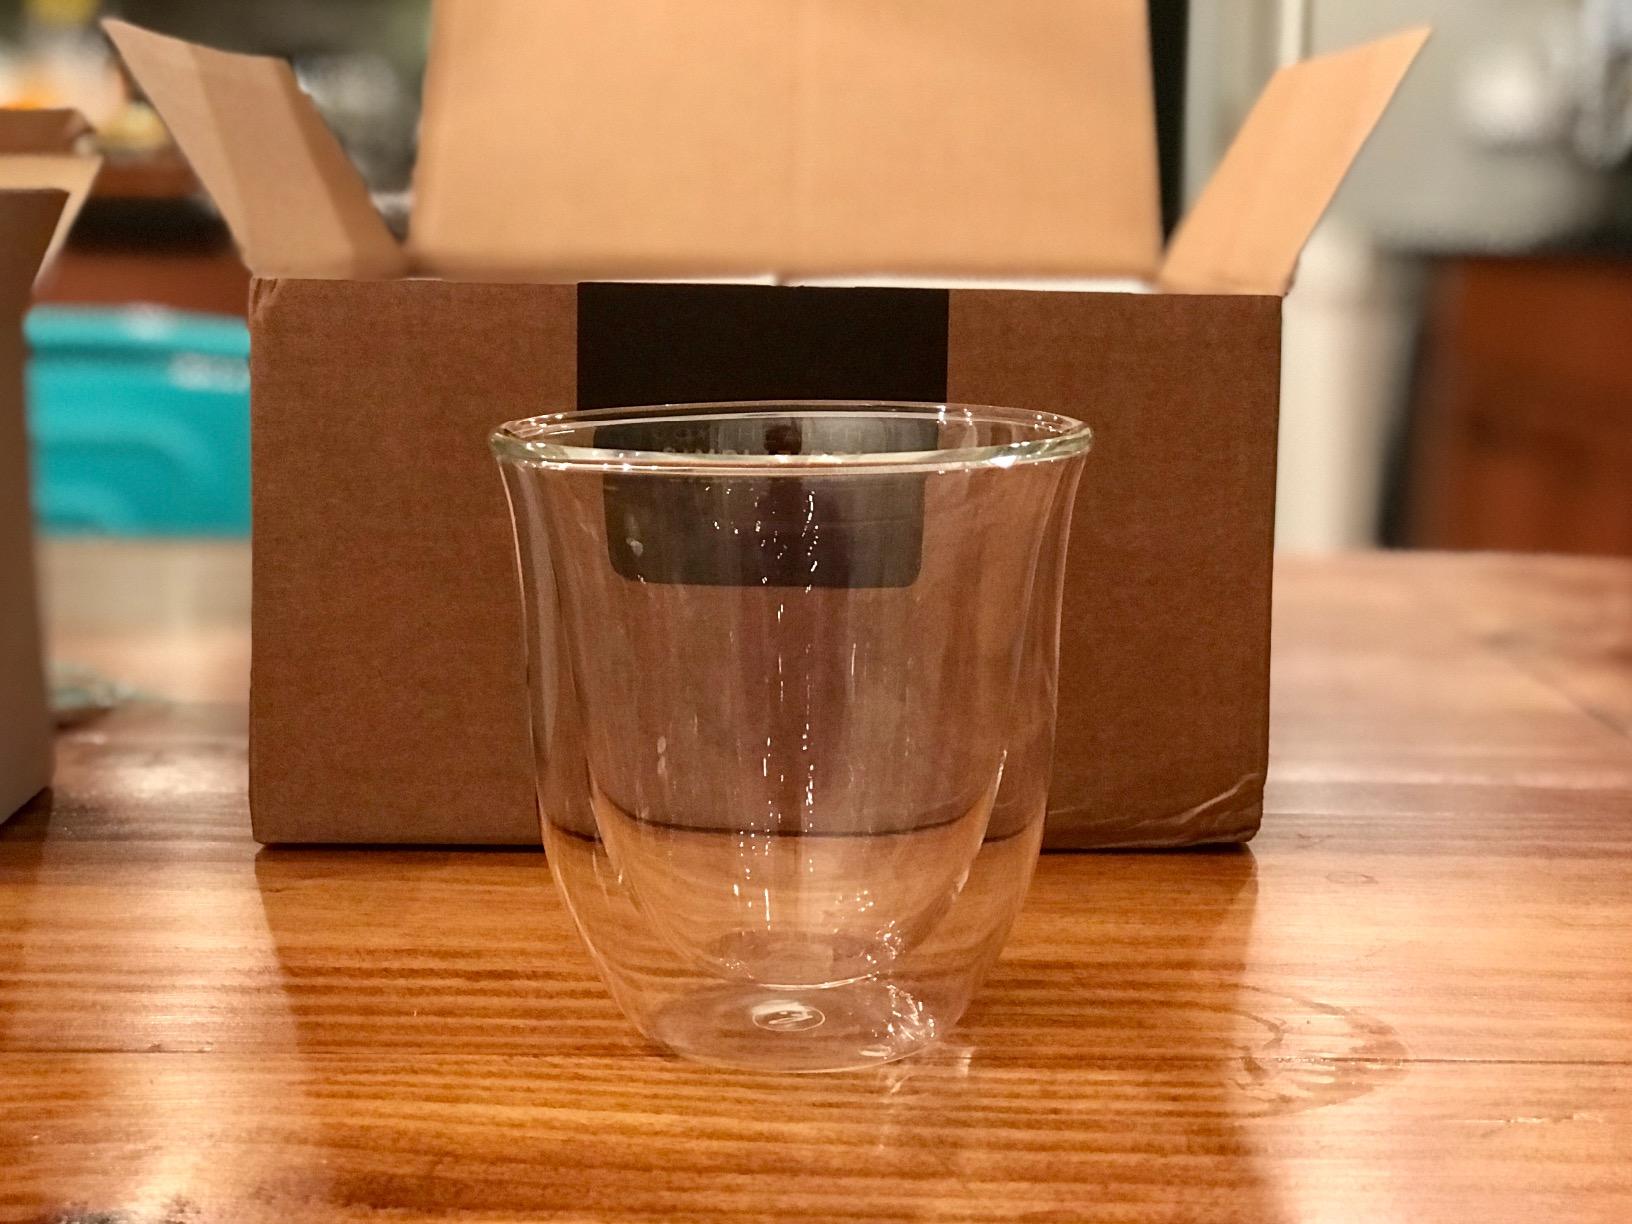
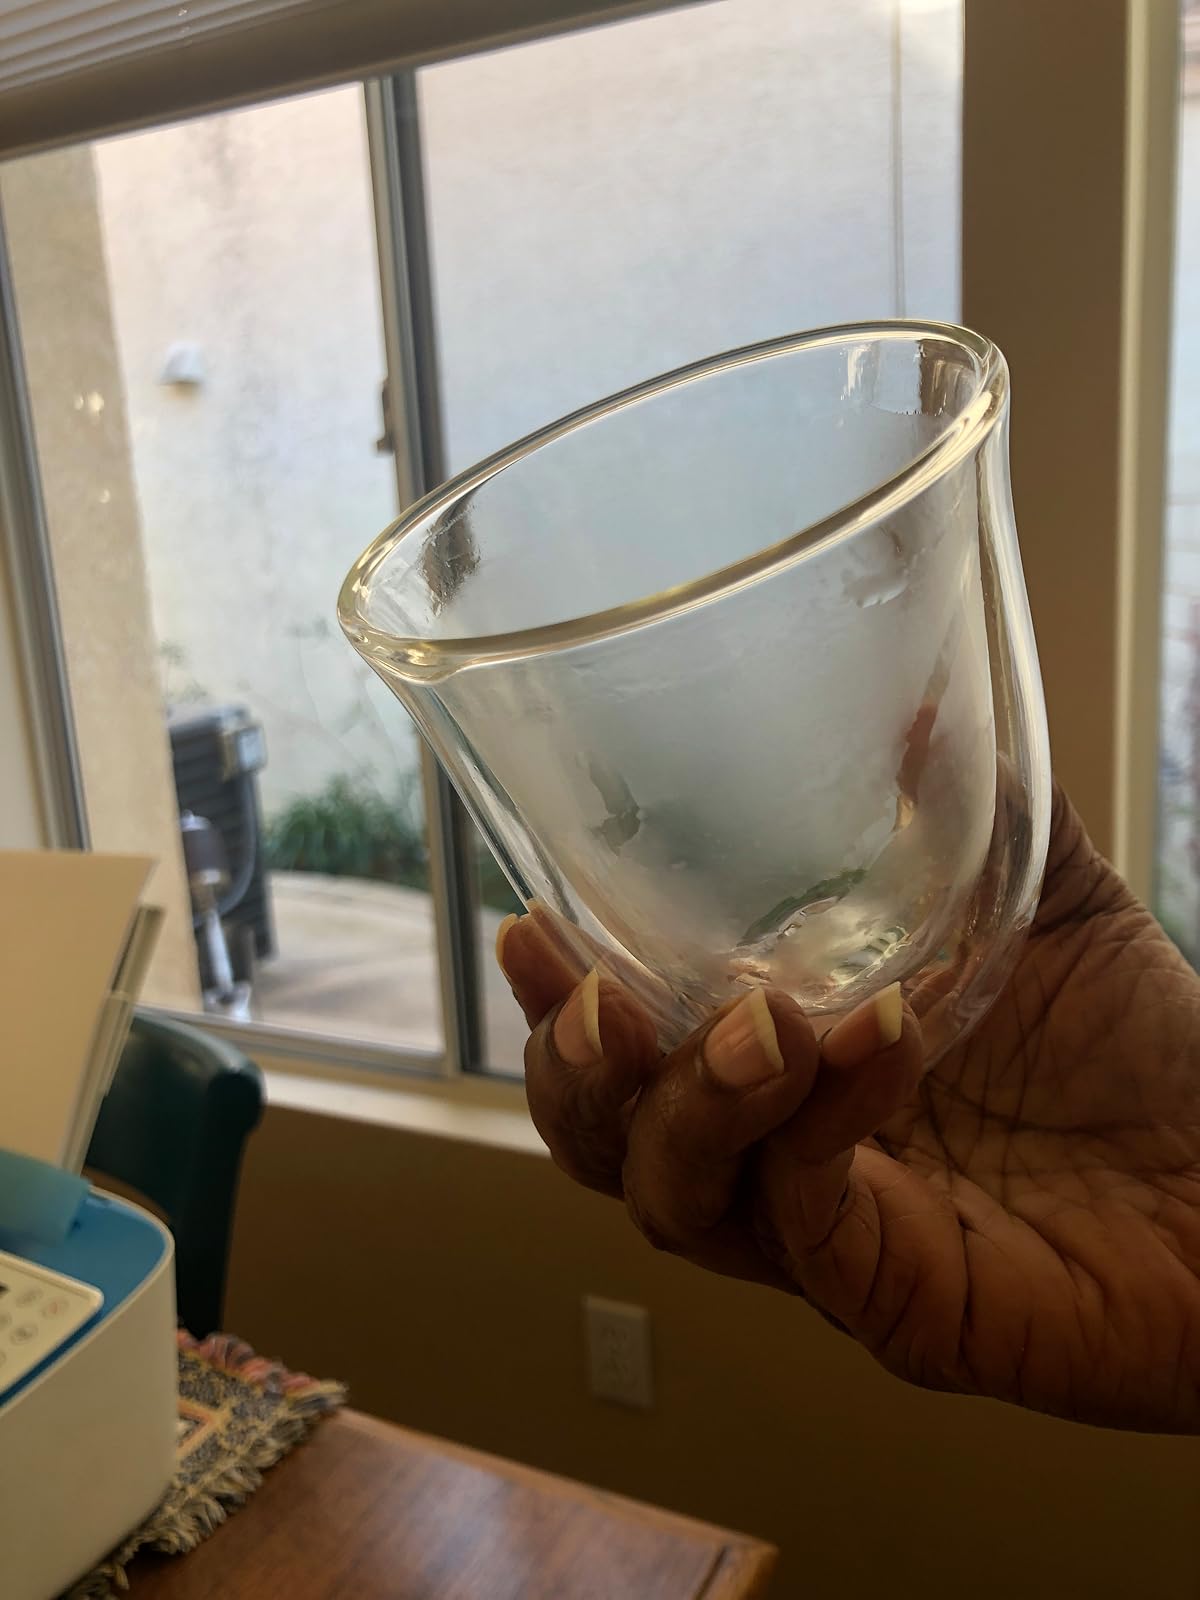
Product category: items_mug
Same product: yes